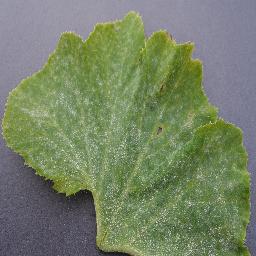
Label: Squash___Powdery_mildew